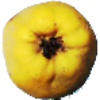
Label: Quince 1